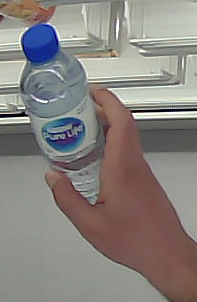
Product: nestle_water